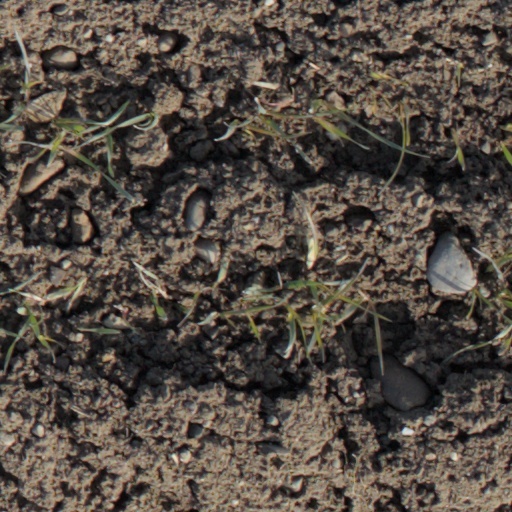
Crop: wheat